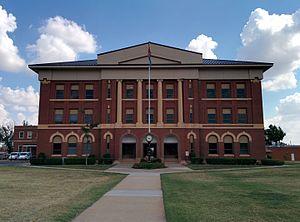
Le comté de Greer est un comté situé dans l'ouest de l'État de l'Oklahoma aux États-Unis. Le siège du comté est Mangum. Selon le recensement de 2000, sa population est de 6 061 habitants.